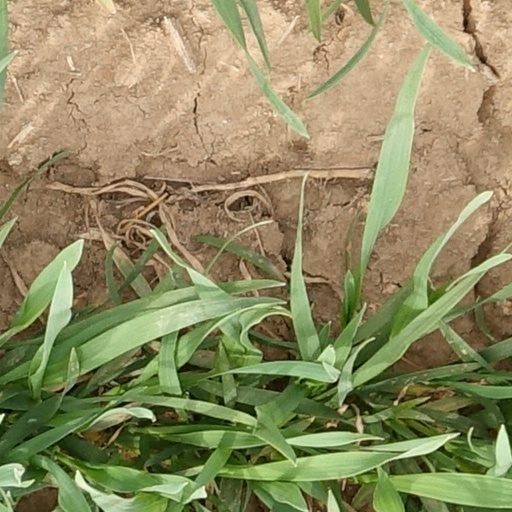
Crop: wheat